Pure Pwnage

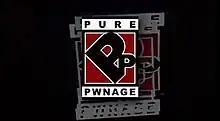
Title screen

Pure Pwnage (pronounced "pure ownage") is a Canadian Internet-distributed mockumentary series from ROFLMAO Productions. The fictional series purports to chronicle the life and adventures of Jeremy (played by Jarett Cale), a Canadian and self-proclaimed "pro gamer". In 2010, an adaptation of the web series began airing on Showcase, a Canadian cable television channel, but the series failed to be picked up for a second season.